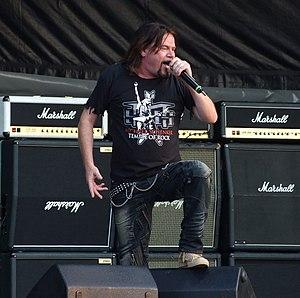
Douglas "Doogie" White est un chanteur écossais né en 1960 à Motherwell. Il est connu pour avoir chanté pour des groupes ou artistes renommés de la scène hard rock ou heavy metal tels Ritchie Blackmore's Rainbow, Yngwie Malmsteen, Tank ou Michael Schenker's Temple of Rock.